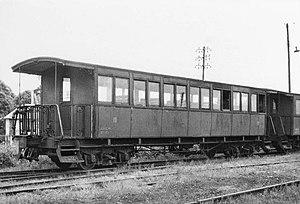
La Compagnie des Chemins de fer de Milly à Formerie et de Noyon à Guiscard et à Lassigny est créée en 1891 pour exploiter des lignes de chemin de fer secondaire à voie métrique du réseau des chemins de fer départementaux de l'Oise entre ces villes du département de l'Oise.